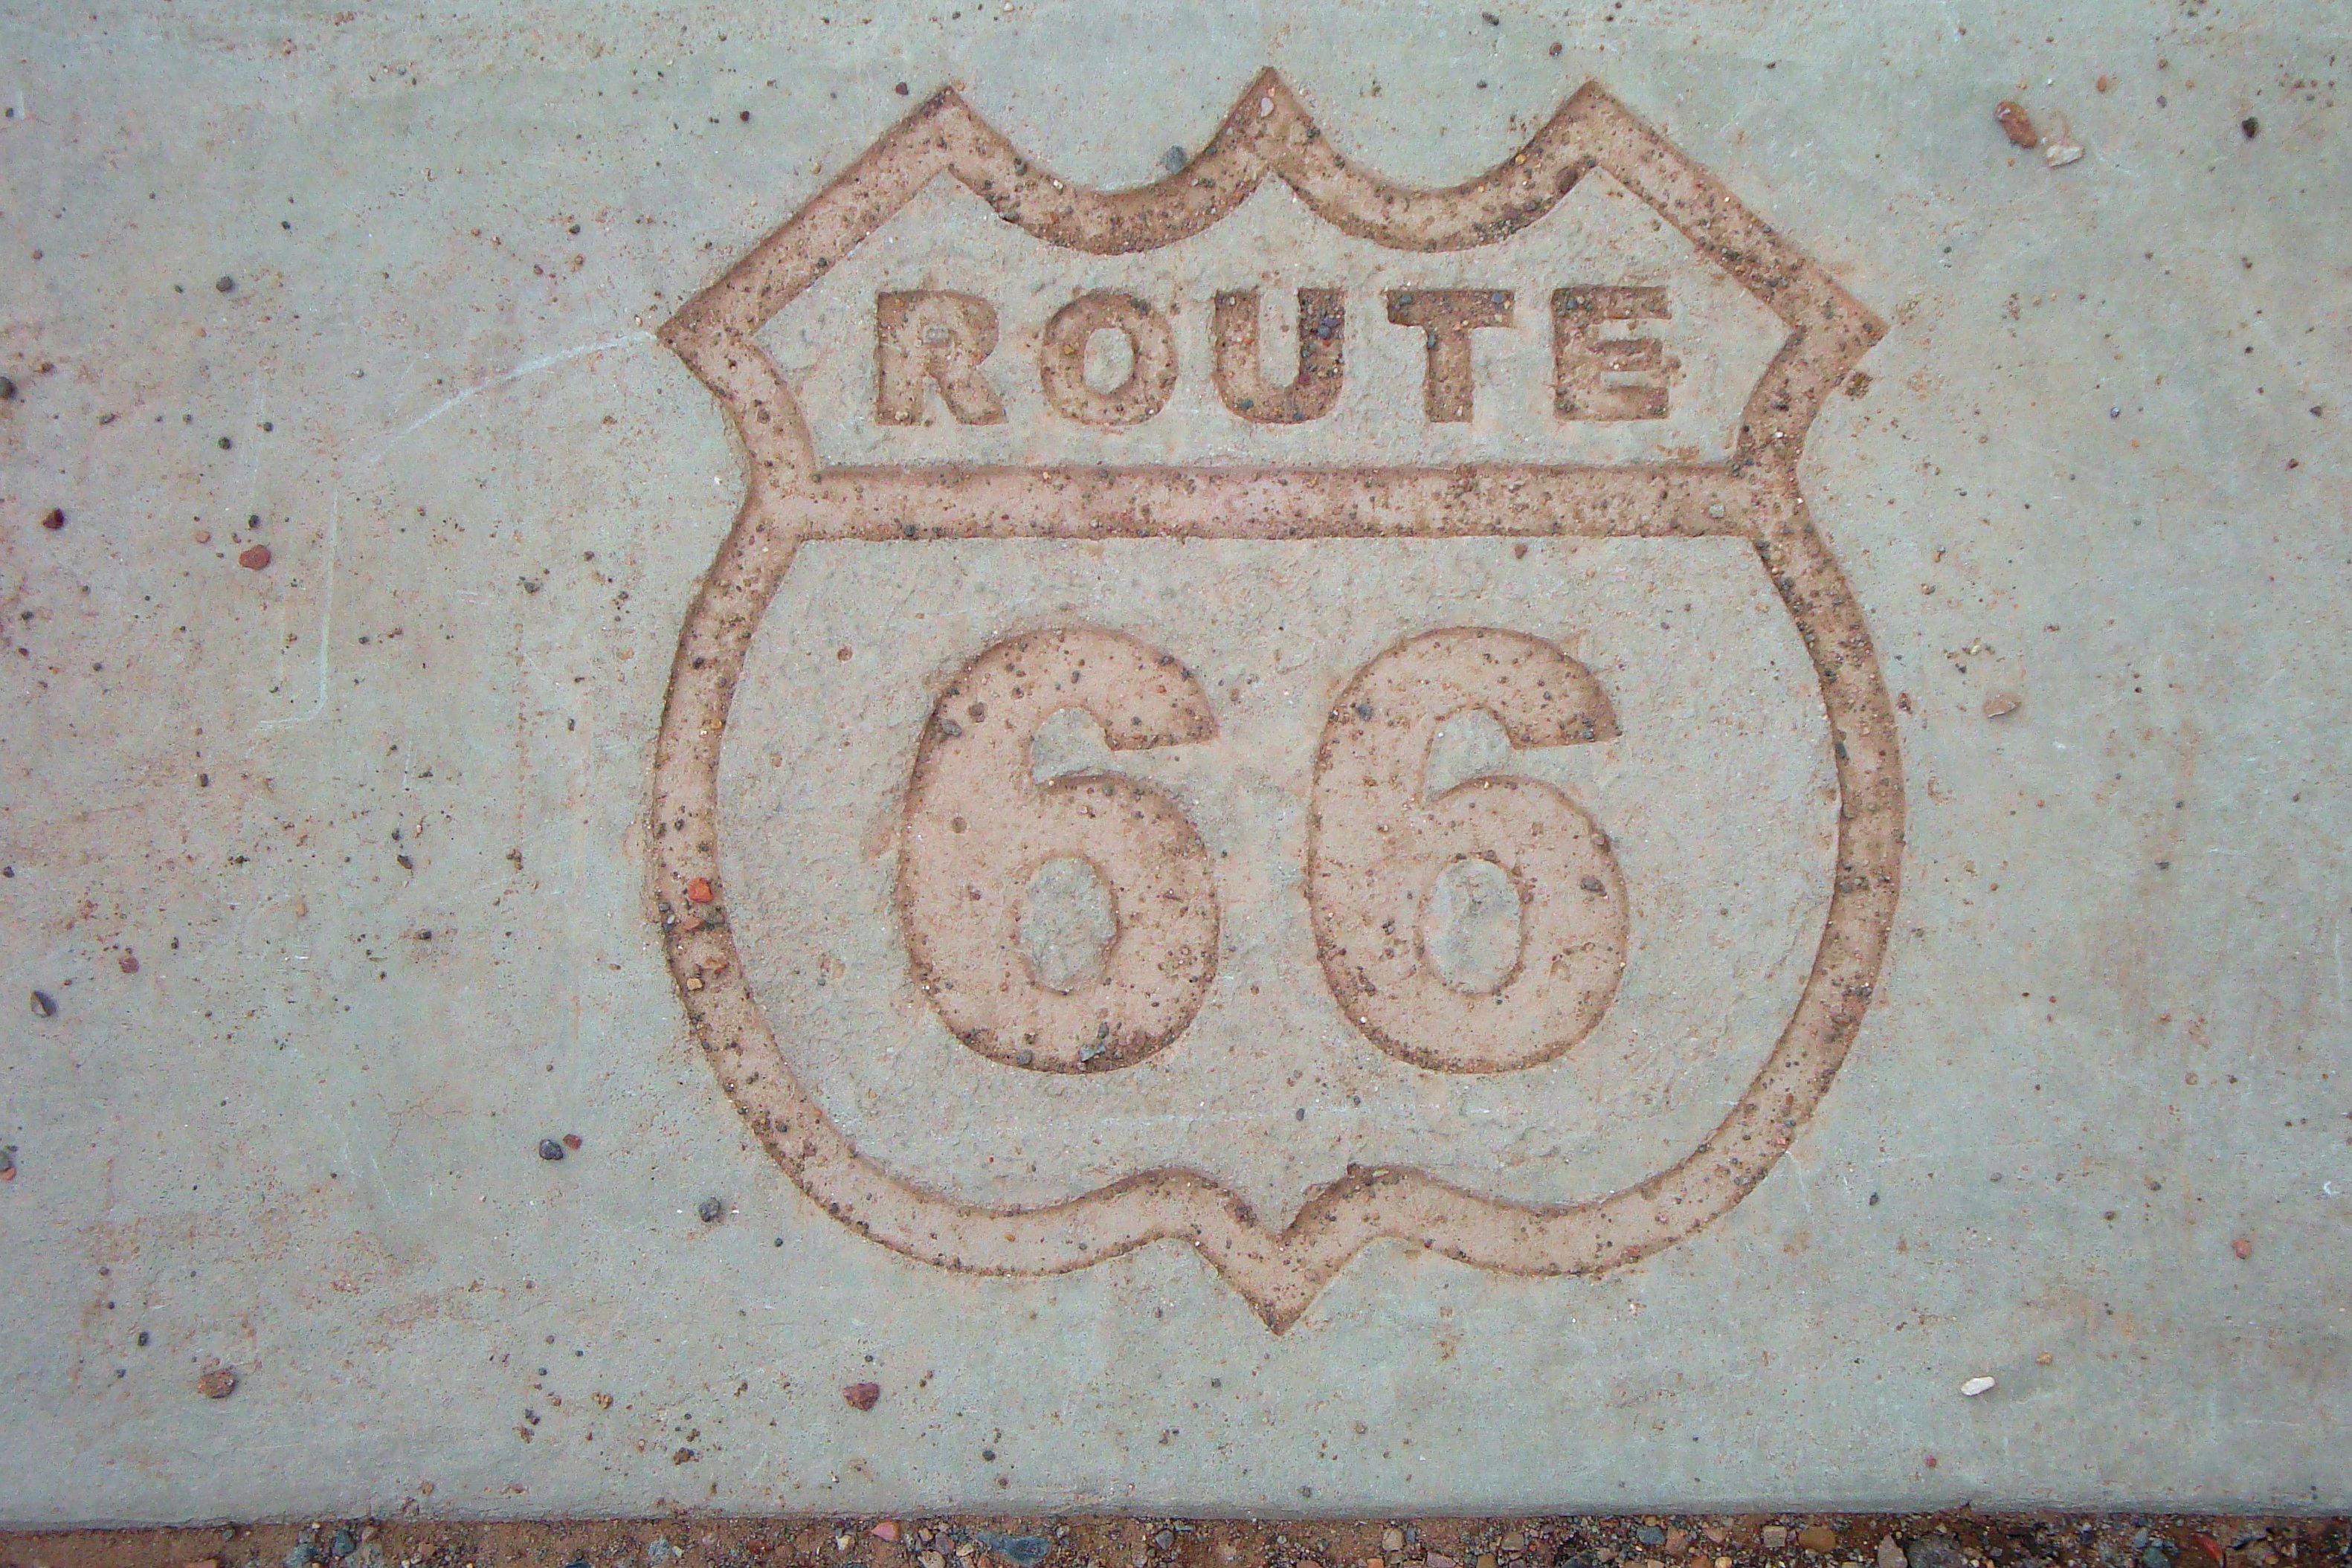
number, wall, pattern, usa, america, circle, united states, road trip, art, design, carving, shape, flooring, route 66, ancient history